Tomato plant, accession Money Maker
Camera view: tilt-top (135 deg); turntable rotation: 270 degrees
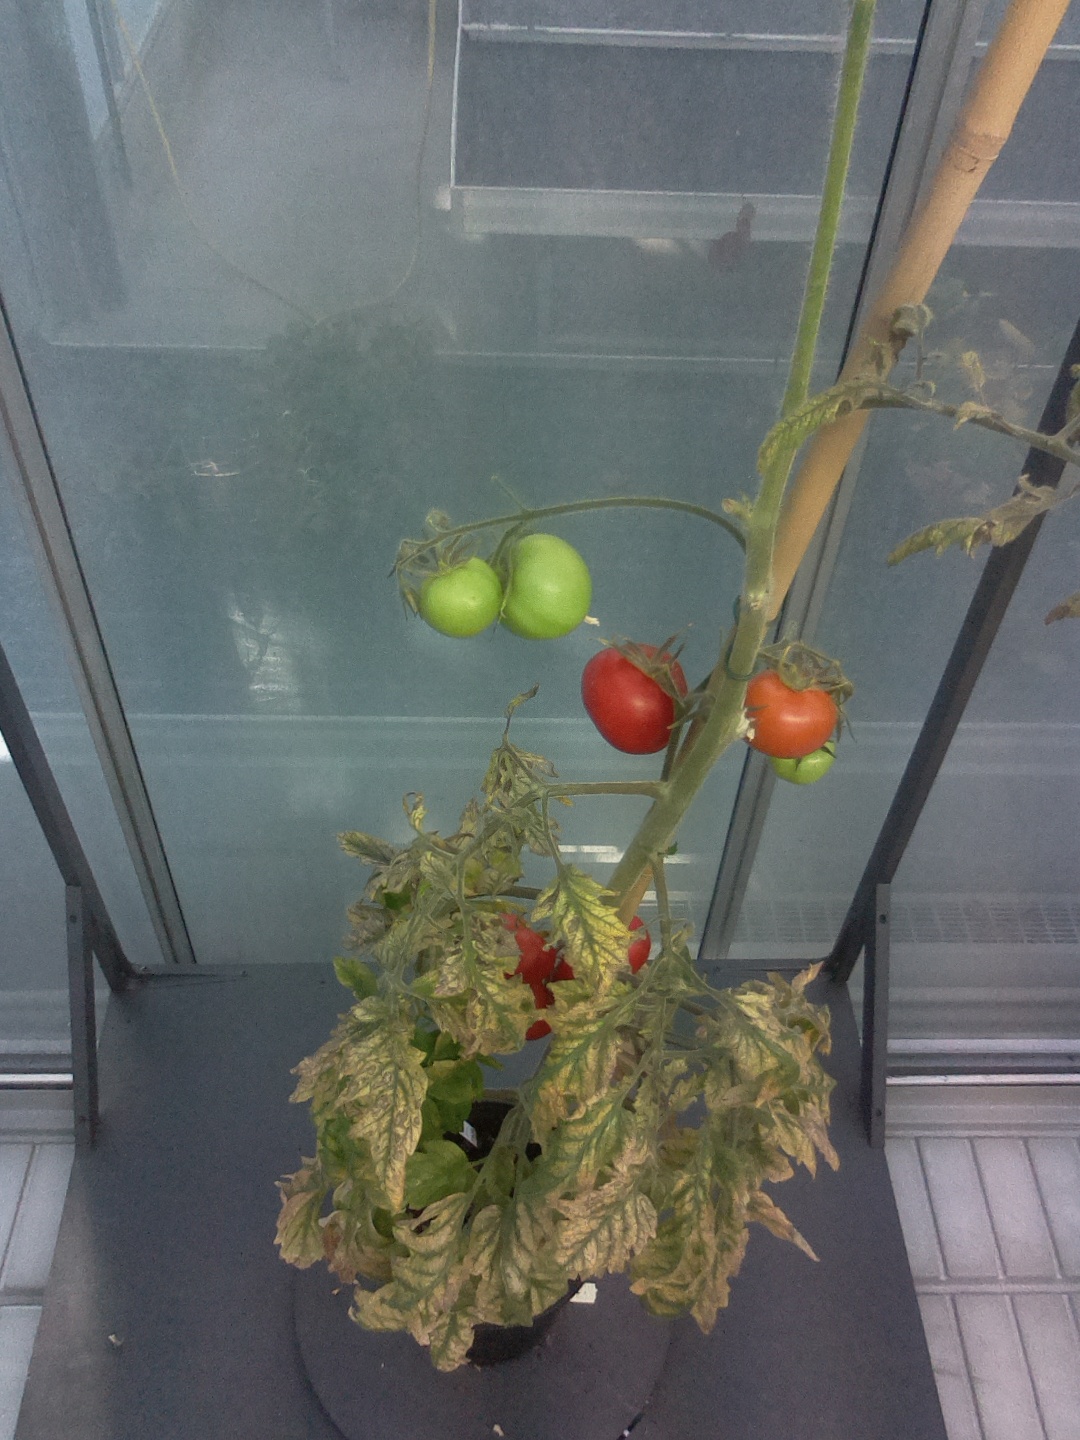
BBCH growth stage 88: 80%-90% of fruits show typical fully ripe color